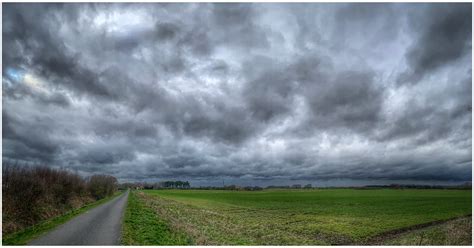
Weather: cloudy or overcast